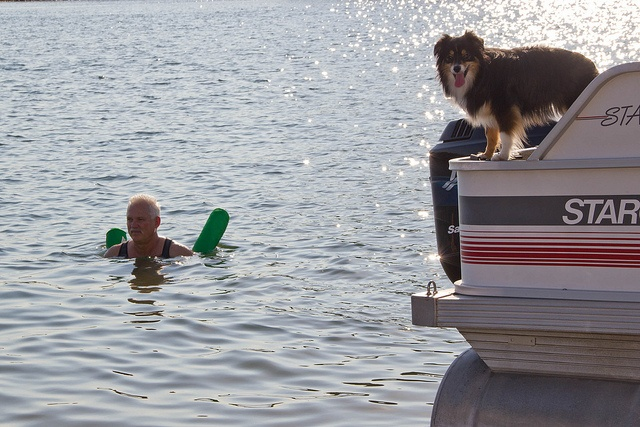
A man swimming in water behind a boat.
Guy in the water swimming and dog standing on the boat.
a dog sitting on top of a boat with a man in the water
A man with a green float is in the water while a white and brown dog stands on a boat near him.
A dog on a boat watches a man swimming in the water.